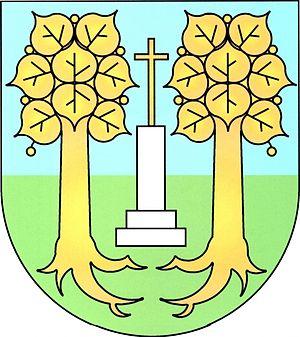
Dražeň est une commune du district de Plzeň-Nord, dans la région de Plzeň, en République tchèque. Sa population s'élevait à 145 habitants en 2019.